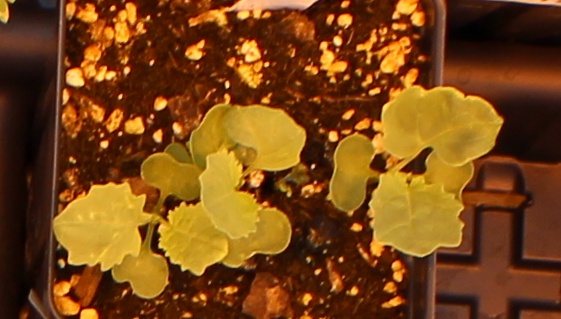
Label: Canola